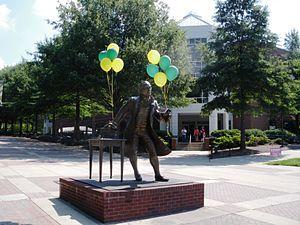
L'université George-Mason est une université américaine située dans le comté de Fairfax en Virginie, dans la banlieue de Washington. Fondée en 1957 comme une branche de l'université de Virginie, elle est devenue une institution indépendante en 1972. Elle est aujourd'hui la plus grande université de Virginie en ce qui concerne le nombre d'étudiants, avec 33 320 étudiants en 2011.